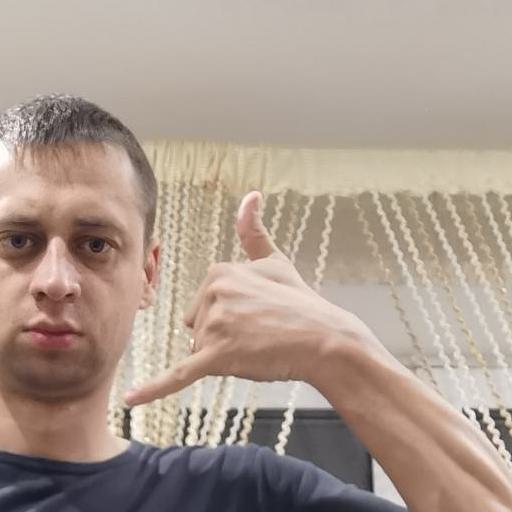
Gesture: call